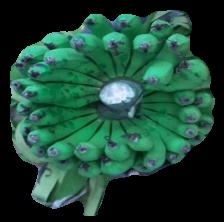
Variety: pachbale
Grade: grade2